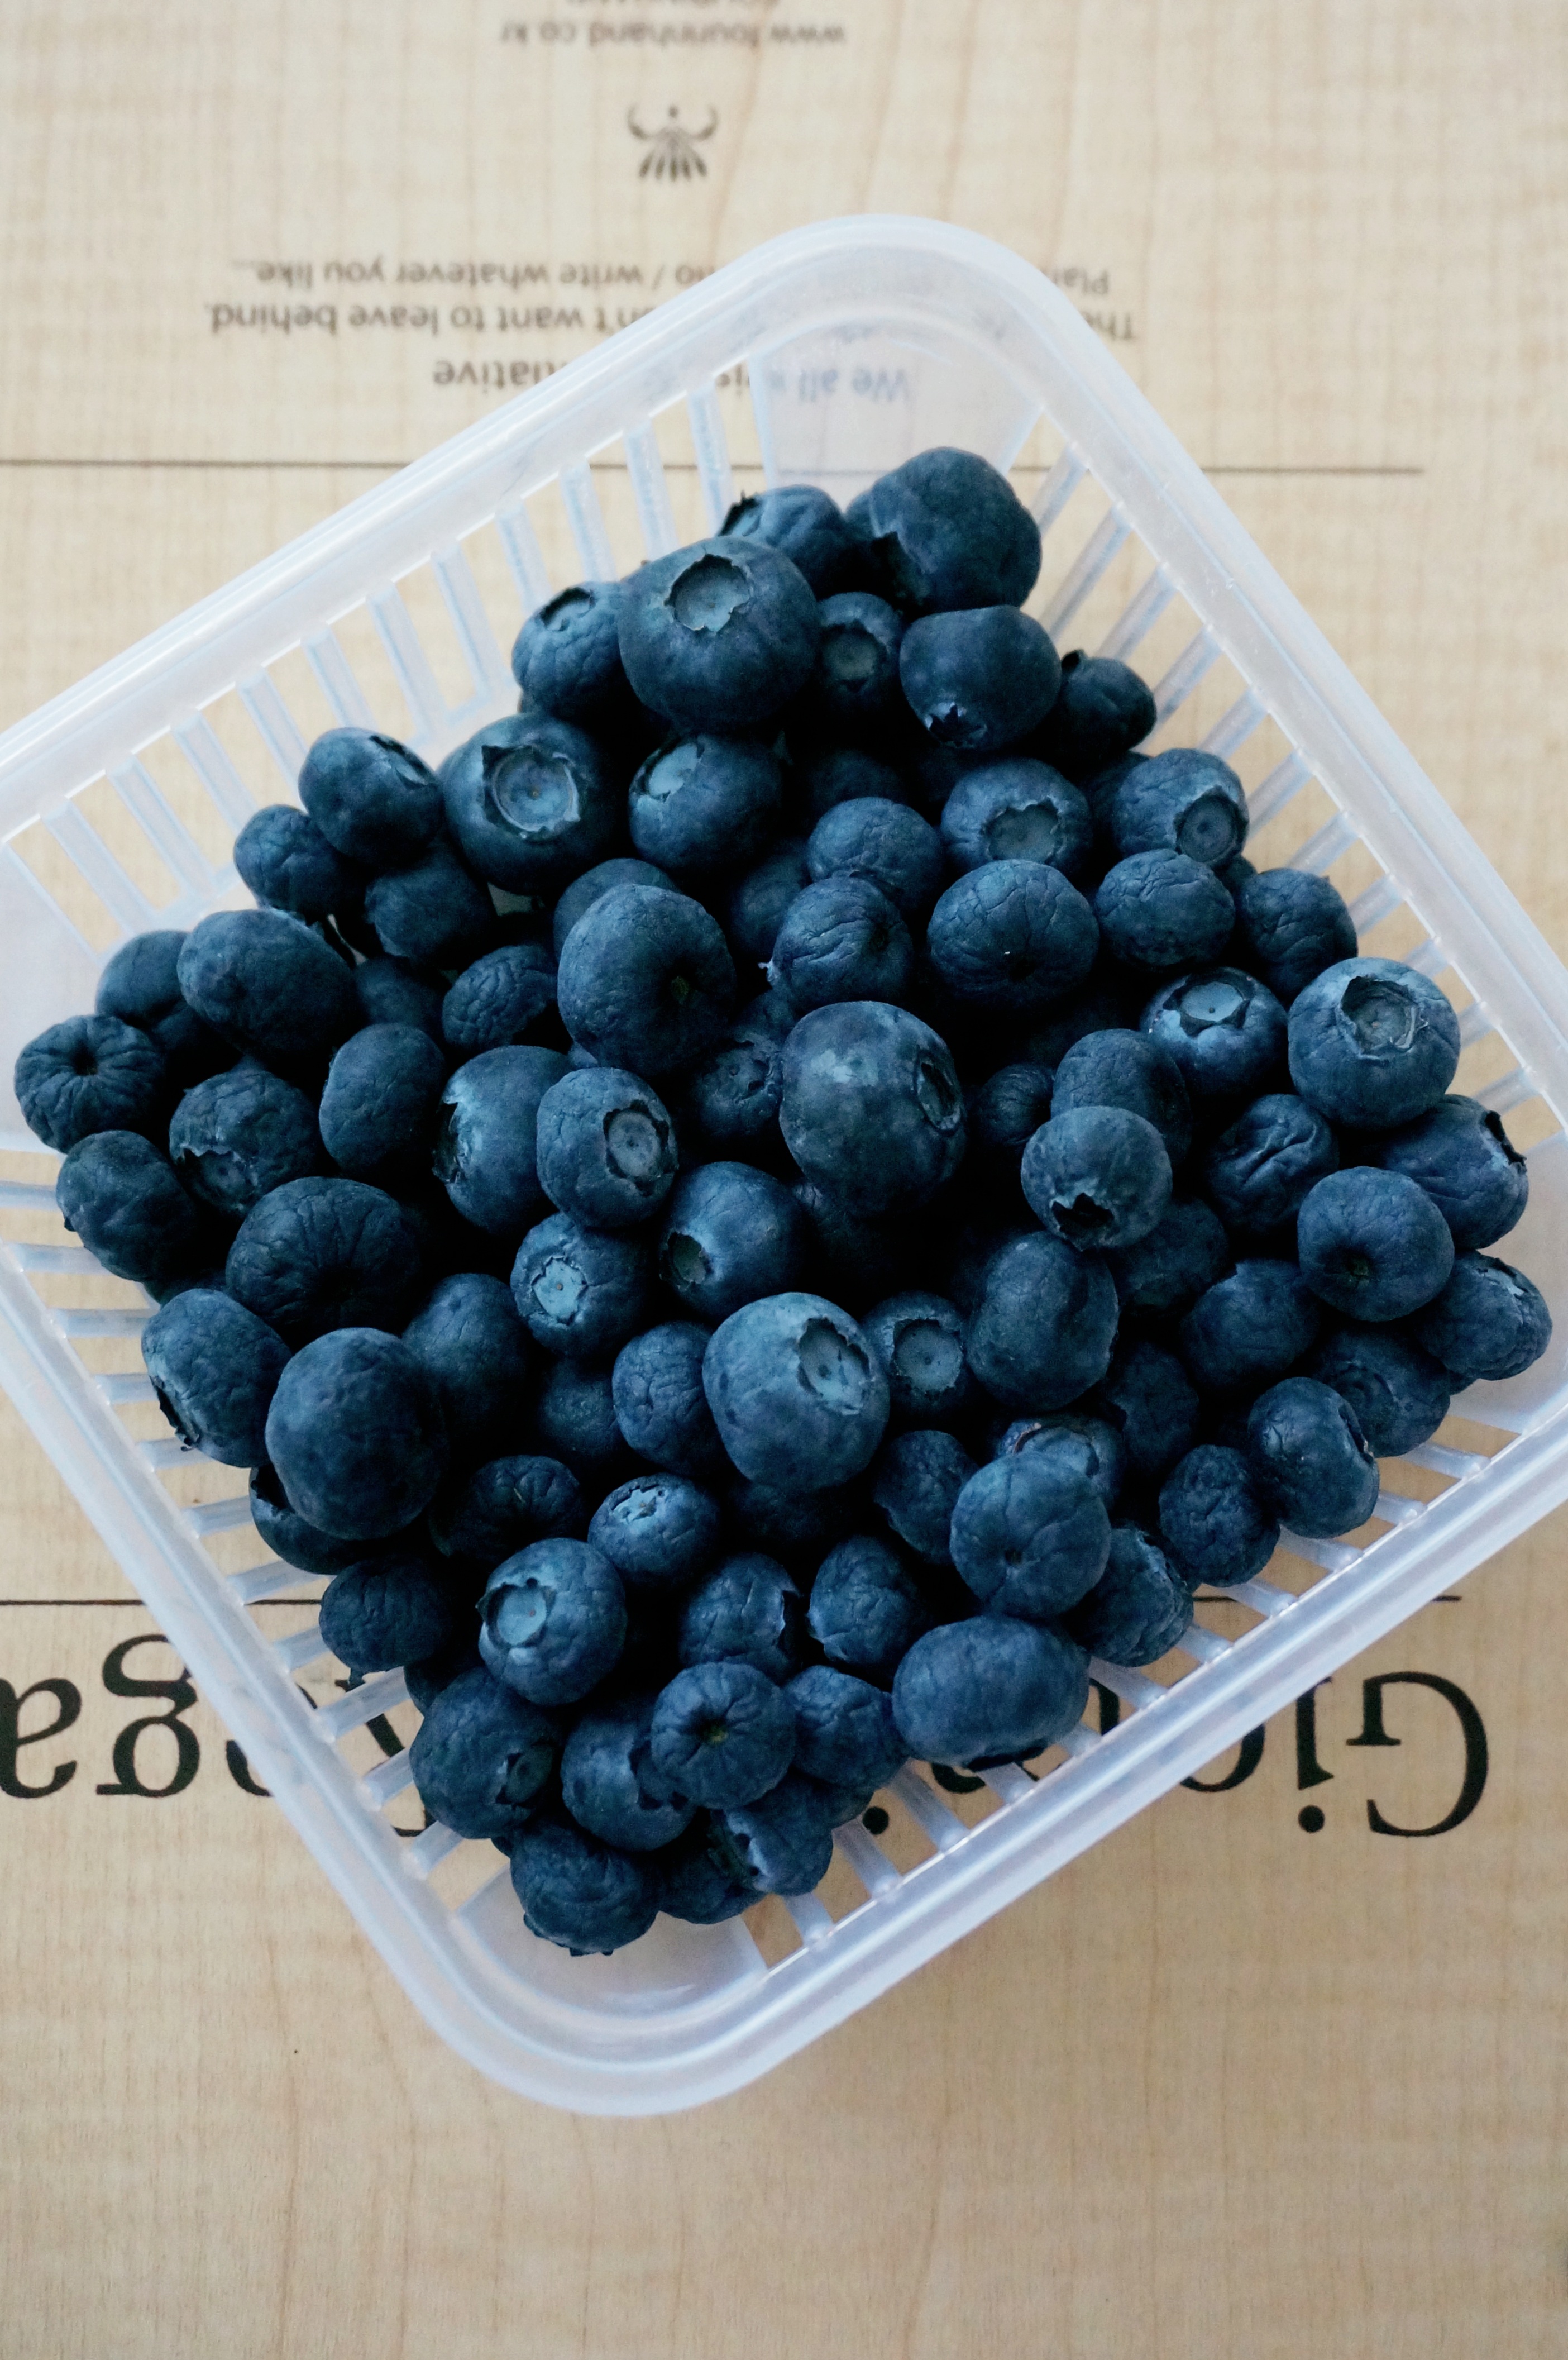
plant, grape, fruit, berry, purple, food, produce, blueberry, blackberry, flowering plant, bilberry, land plant, frutti di bosco, zante currant